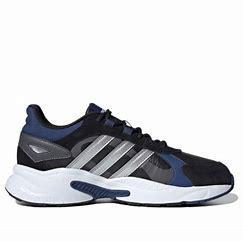
Brand: adidas
Model: neo Adidas NEO Crazychaos Shadow